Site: brandenburg
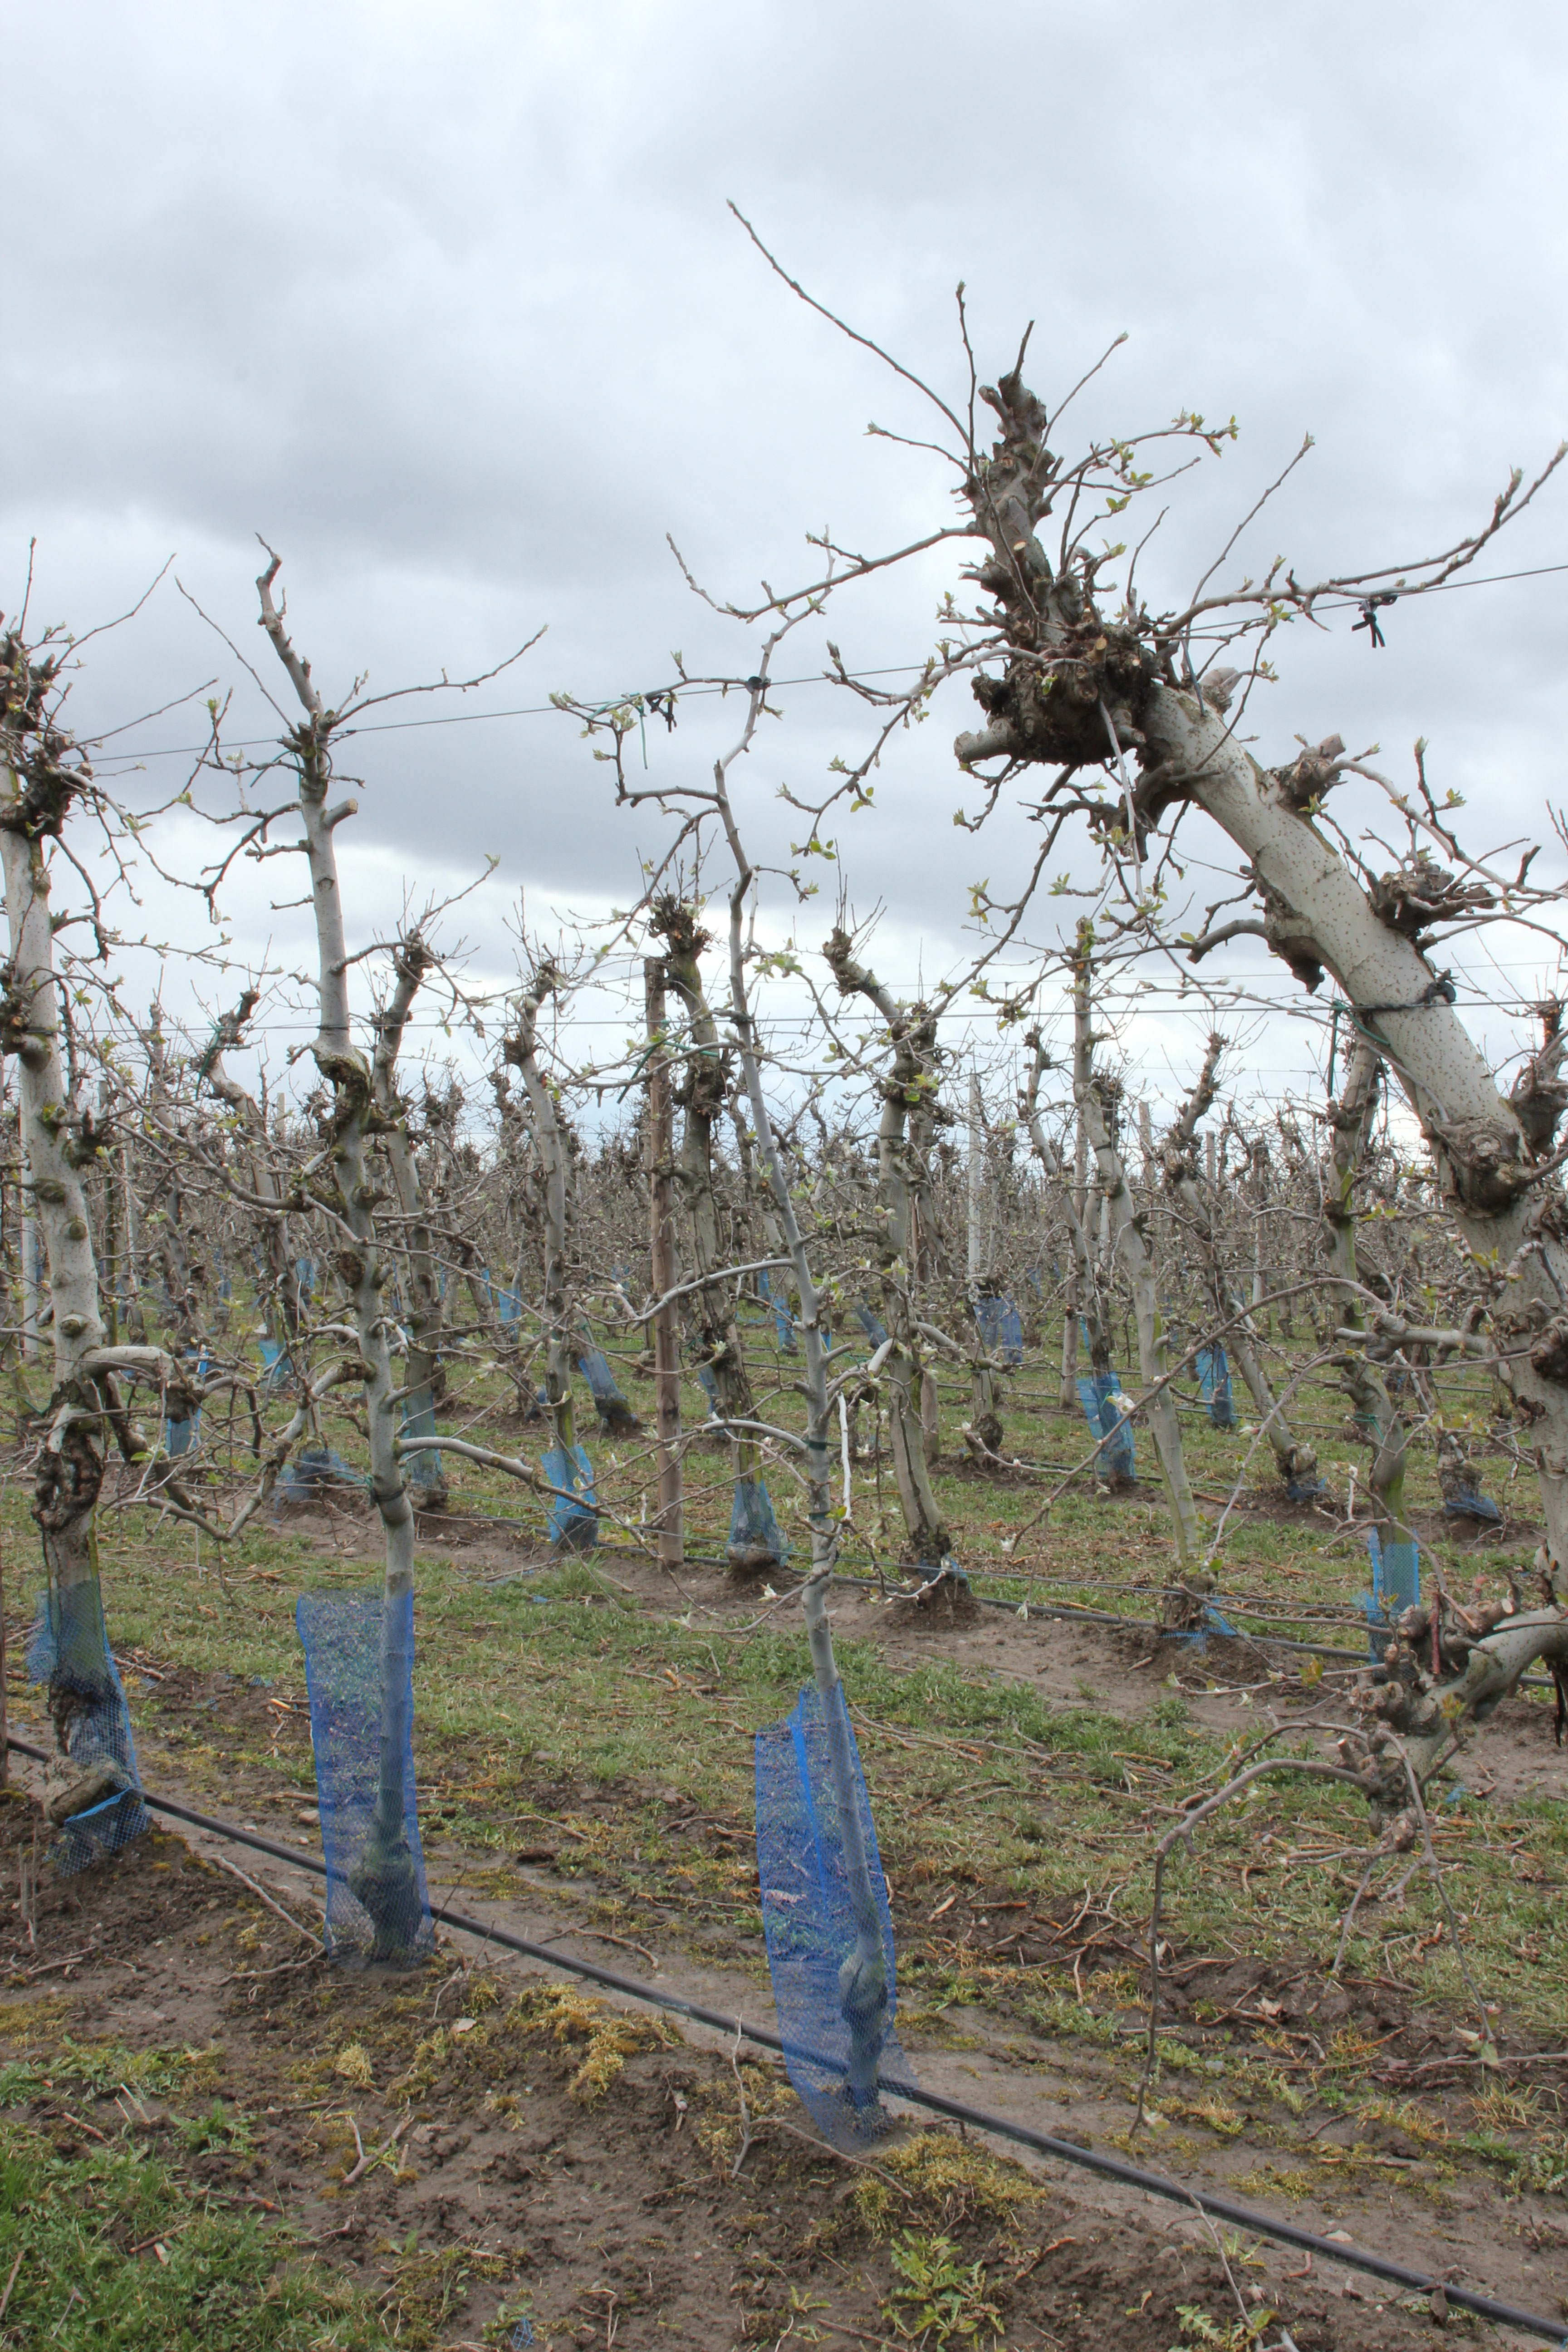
Growth stage (BBCH 55): Inflorescence emergence